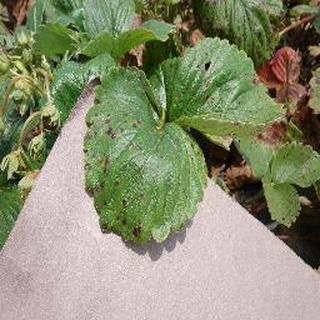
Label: strawberry_leaf_scorch